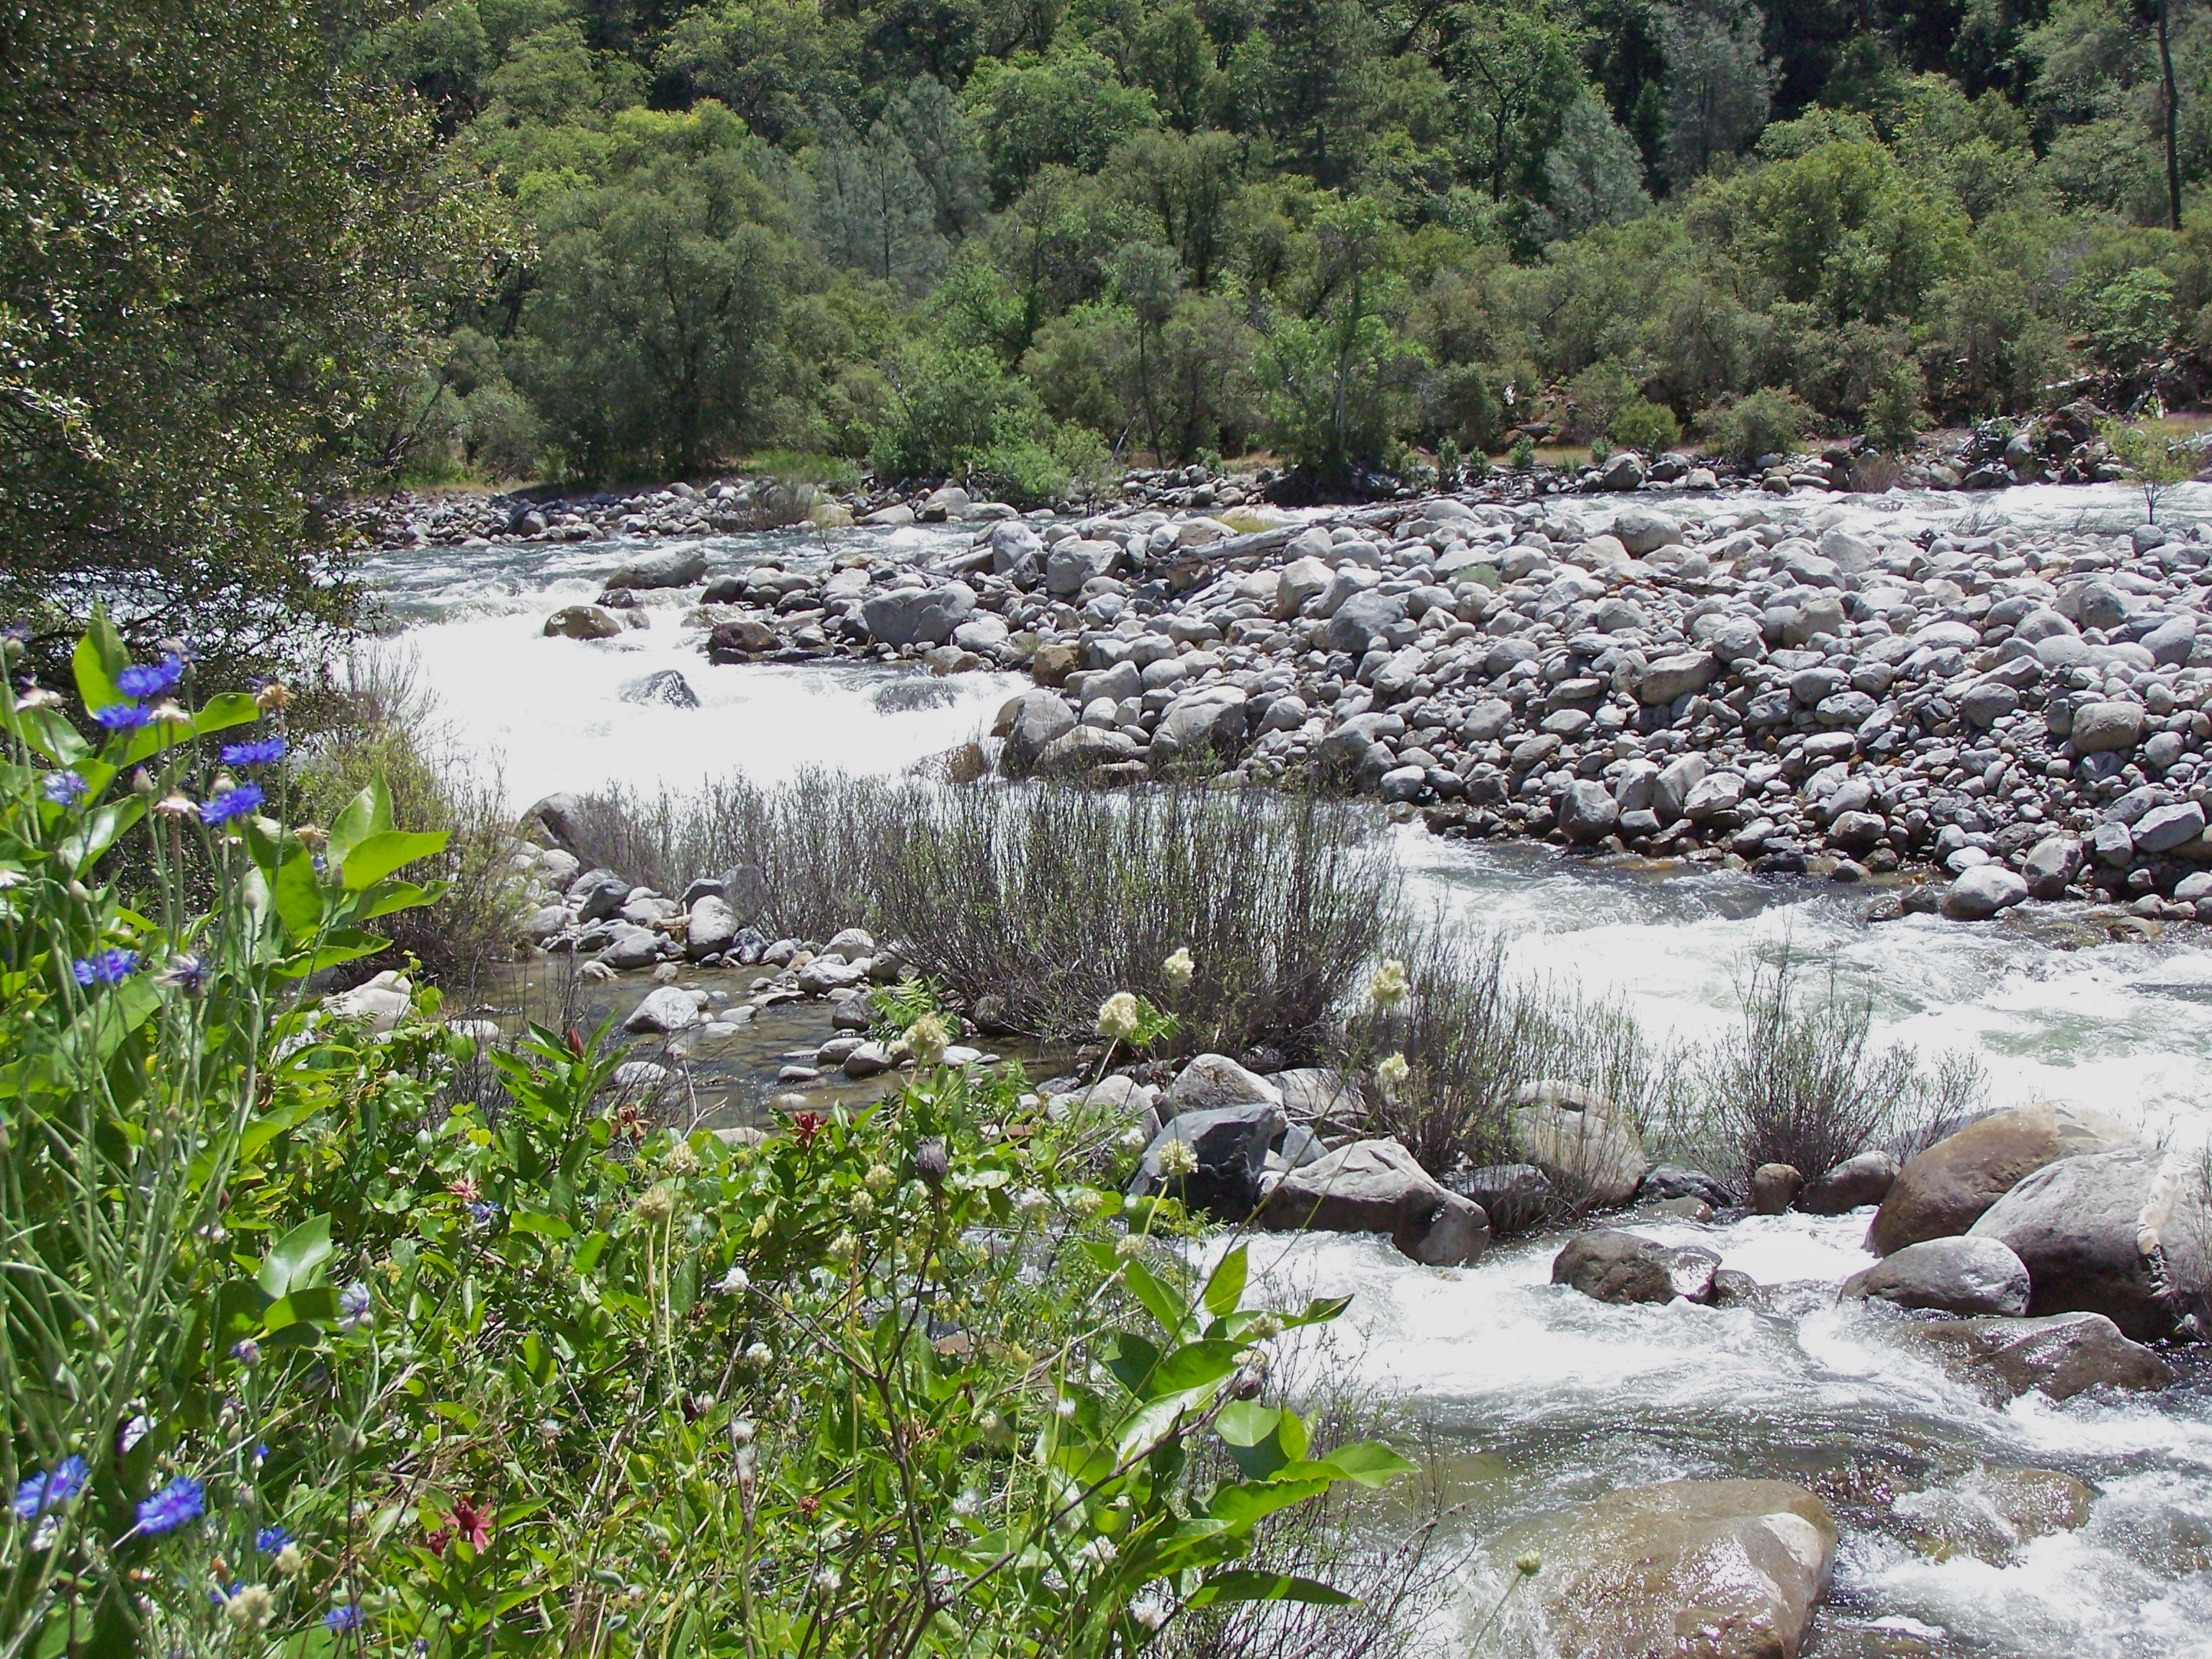
landscape, water, nature, creek, wilderness, flower, river, valley, environment, stream, scenic, natural, park, rapid, body of water, outdoors, beauty, beautiful, habitat, ecosystem, watercourse, stream bed, landform, geographical feature, flowing river